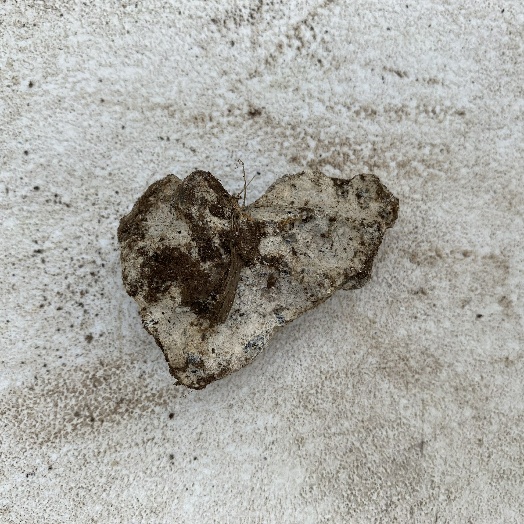
Label: Miscellaneous Trash